Selma Elloumi Rekik

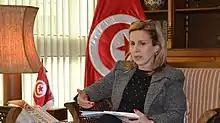
Elloumi at her office at the Ministry of Tourism

She was also a candidate for the legislative elections in 2014 representing her party and elected a deputy in the Assembly of the representatives of the people in the first district of Nabeul.